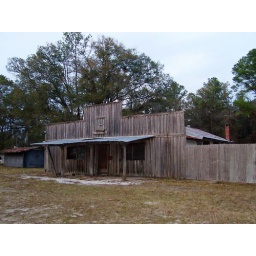
wooden facade with occupied houses in back of and next to it